Bandeau

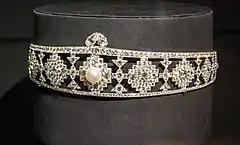
A 1924 Cartier bandeau made of natural pearls, diamonds, and platinum. A style of a tiara, which perched atop the hair, was adapted into this new form, mimicking the cloth bandeau fashionable women wore around the forehead.

The bandeau emerged as the top part of a two-piece swimsuit during the 1940s. In the 1950s the bandeau incorporated foundation so as to structure the contours of the body, while still retaining a relatively simple circle or band shape, emphasizing the bare midriff. Another variation of bandeau is a one-piece bandeau swimsuit that covers the mid-section of the body. Its popularity in swimwear declined during the string bikini era, but it reappeared in the 1980s, especially with Spandex and other stretch fabric blends. Side stays, v-wire in the center front, O-rings, and the twisted top are popular design elements.